Richard John Taylor

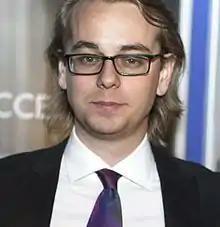
face of Richard John Taylor

Meredith Alfred Lytton (born 15 June 1985), known professionally as Richard John Taylor, is a British filmmaker, author and restaurateur.